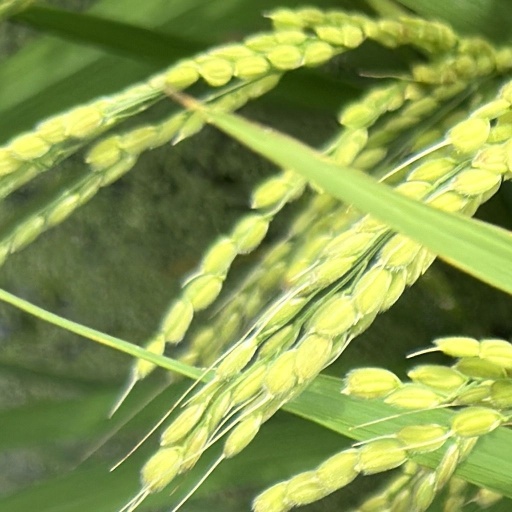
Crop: rice